Geology of Afghanistan

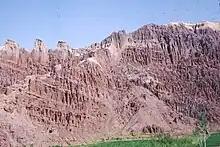
Rugged mountain rock outcrop in Afghanistan

The geology of Afghanistan includes nearly one billion year old rocks from the Precambrian. The region experienced widespread marine transgressions and deposition during the Paleozoic and Mesozoic, that continued into the Cenozoic with the uplift of the Hindu Kush mountains.